Sir Thomas Metcalfe, 4th Baronet

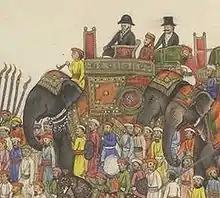
Sir Thomas Metcalfe, Bt, on a picture from the Delhi Book

Sir Thomas Theophilus Metcalfe, 4th Baronet, (2 January 1795 – 3 November 1853) was an East India Company civil servant and agent of the Governor General of India at the imperial court of the Mughal Emperor Bahadur Shah Zafar.